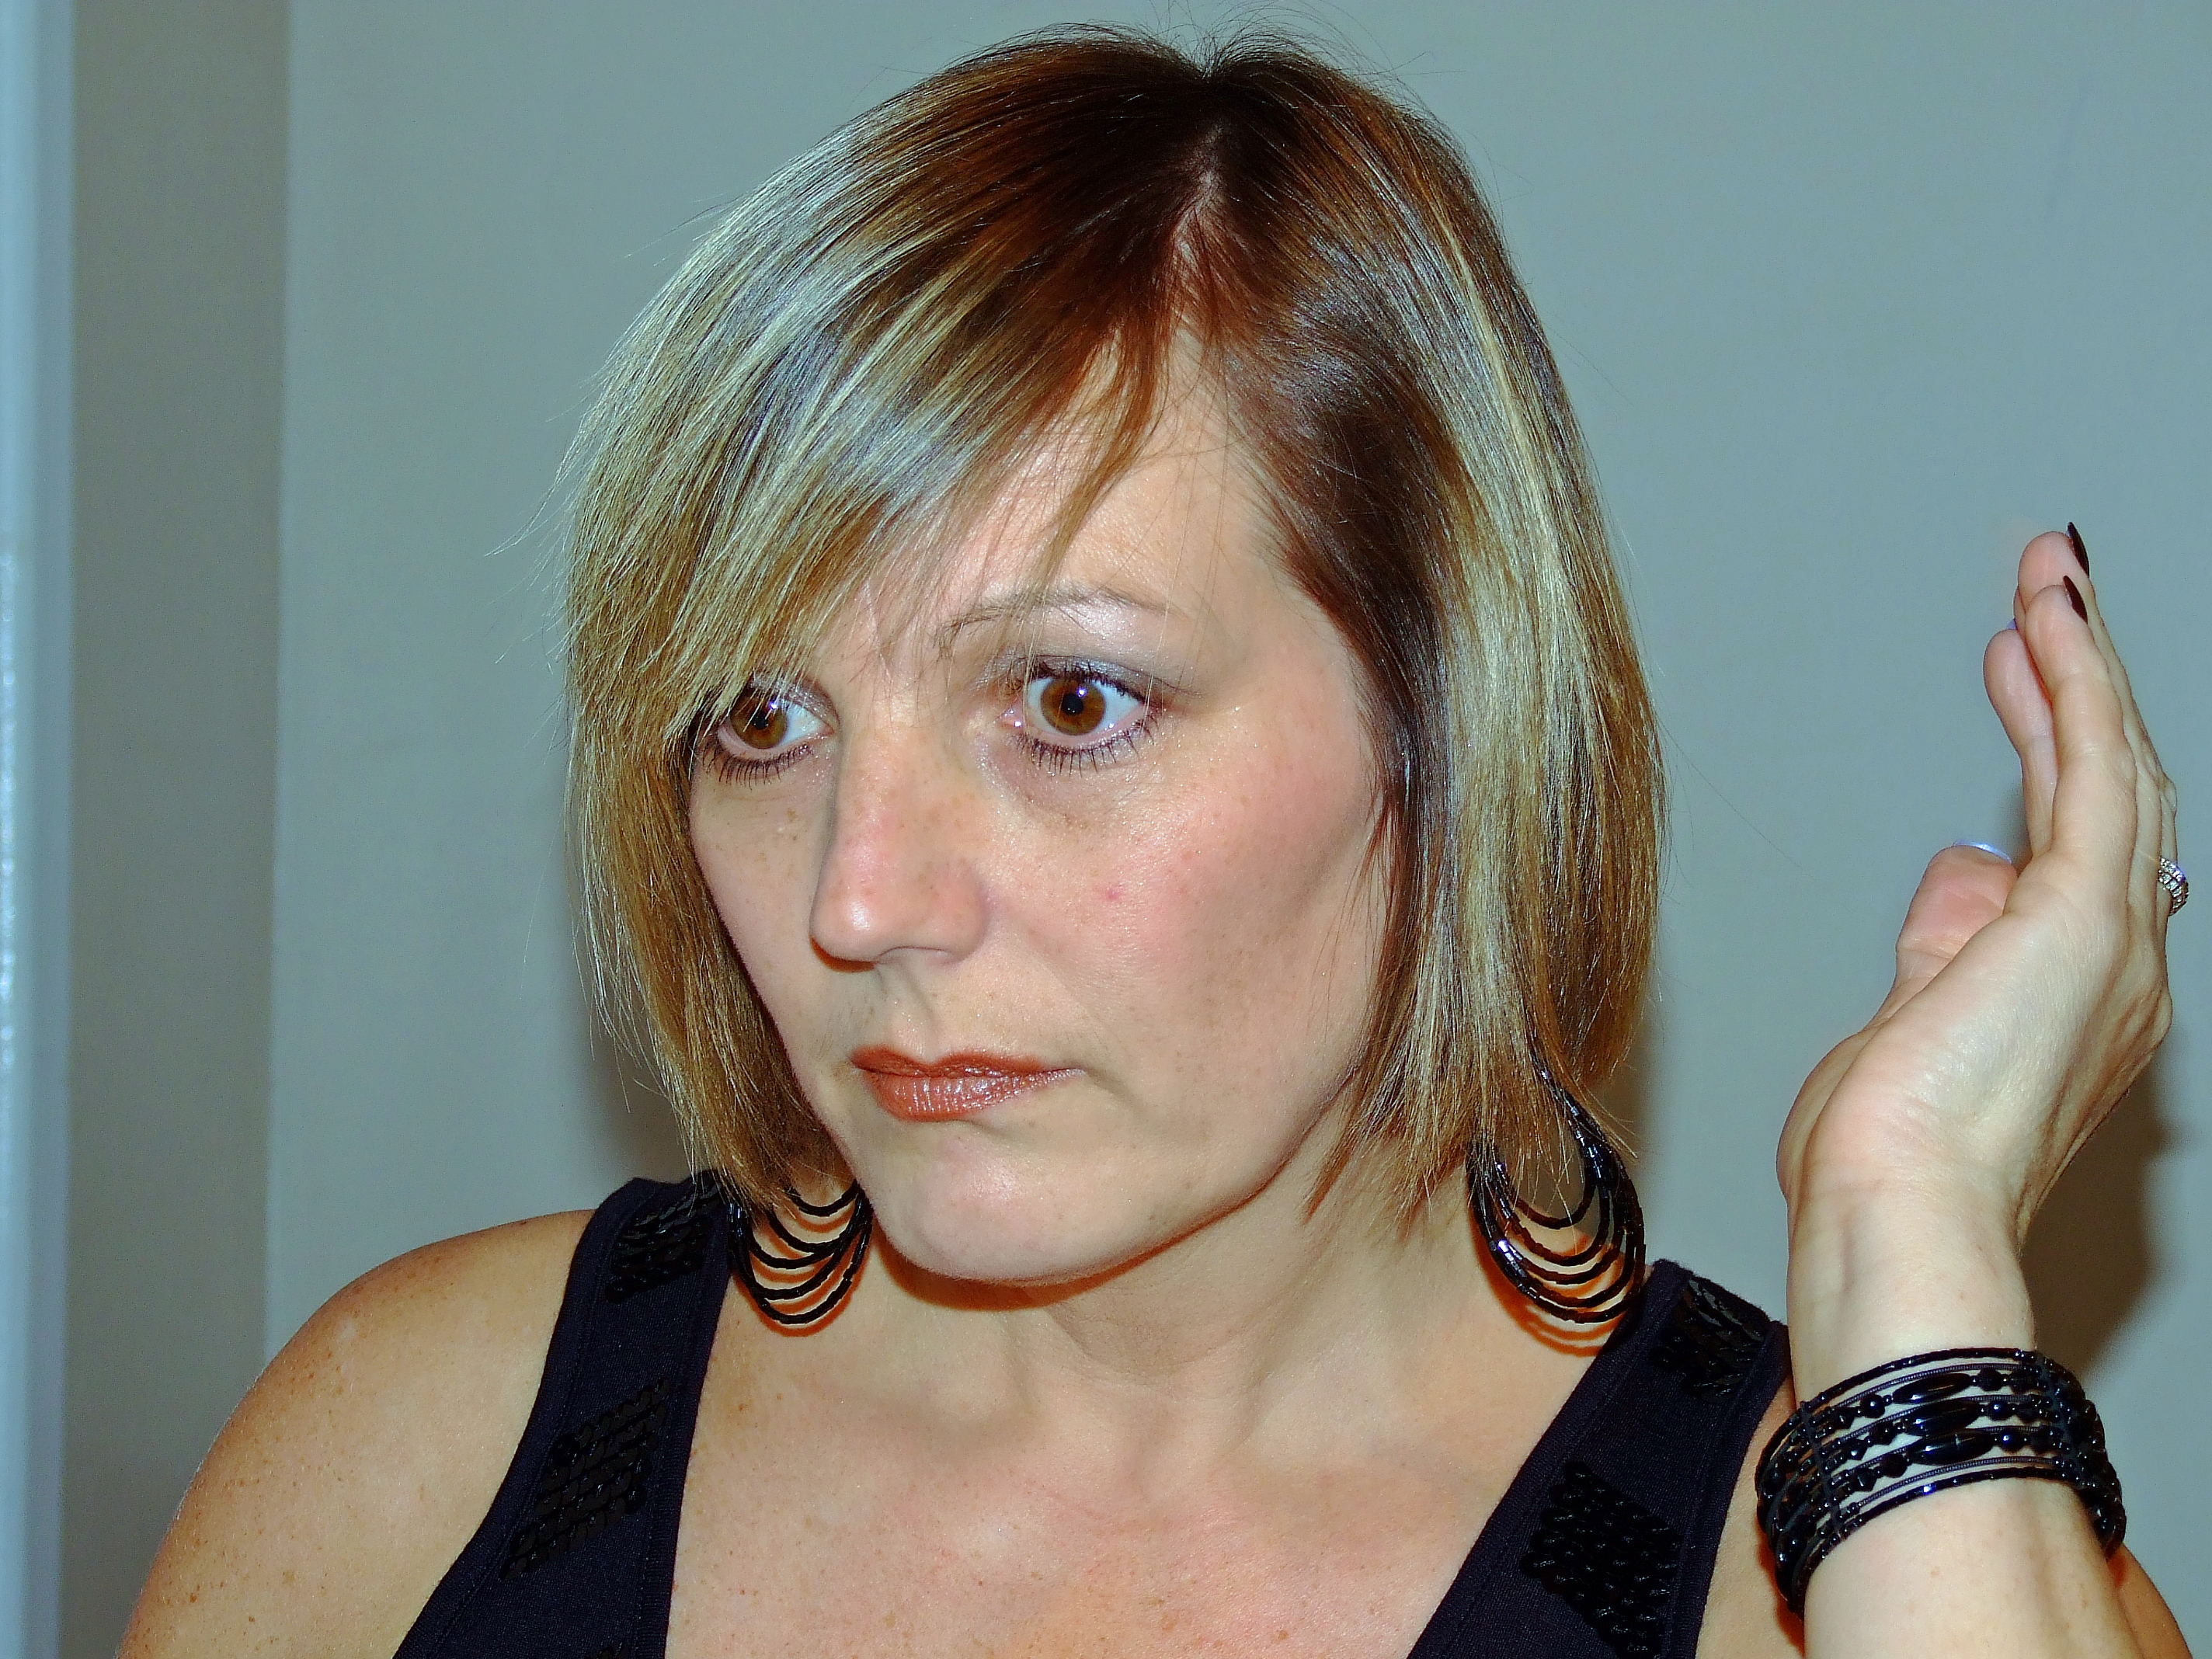
person, girl, woman, hair, portrait, model, fashion, lady, facial expression, hairstyle, mouth, long hair, human body, face, nose, eye, head, skin, beauty, blond, organ, babe, busty, photo shoot, brown hair, human hair color